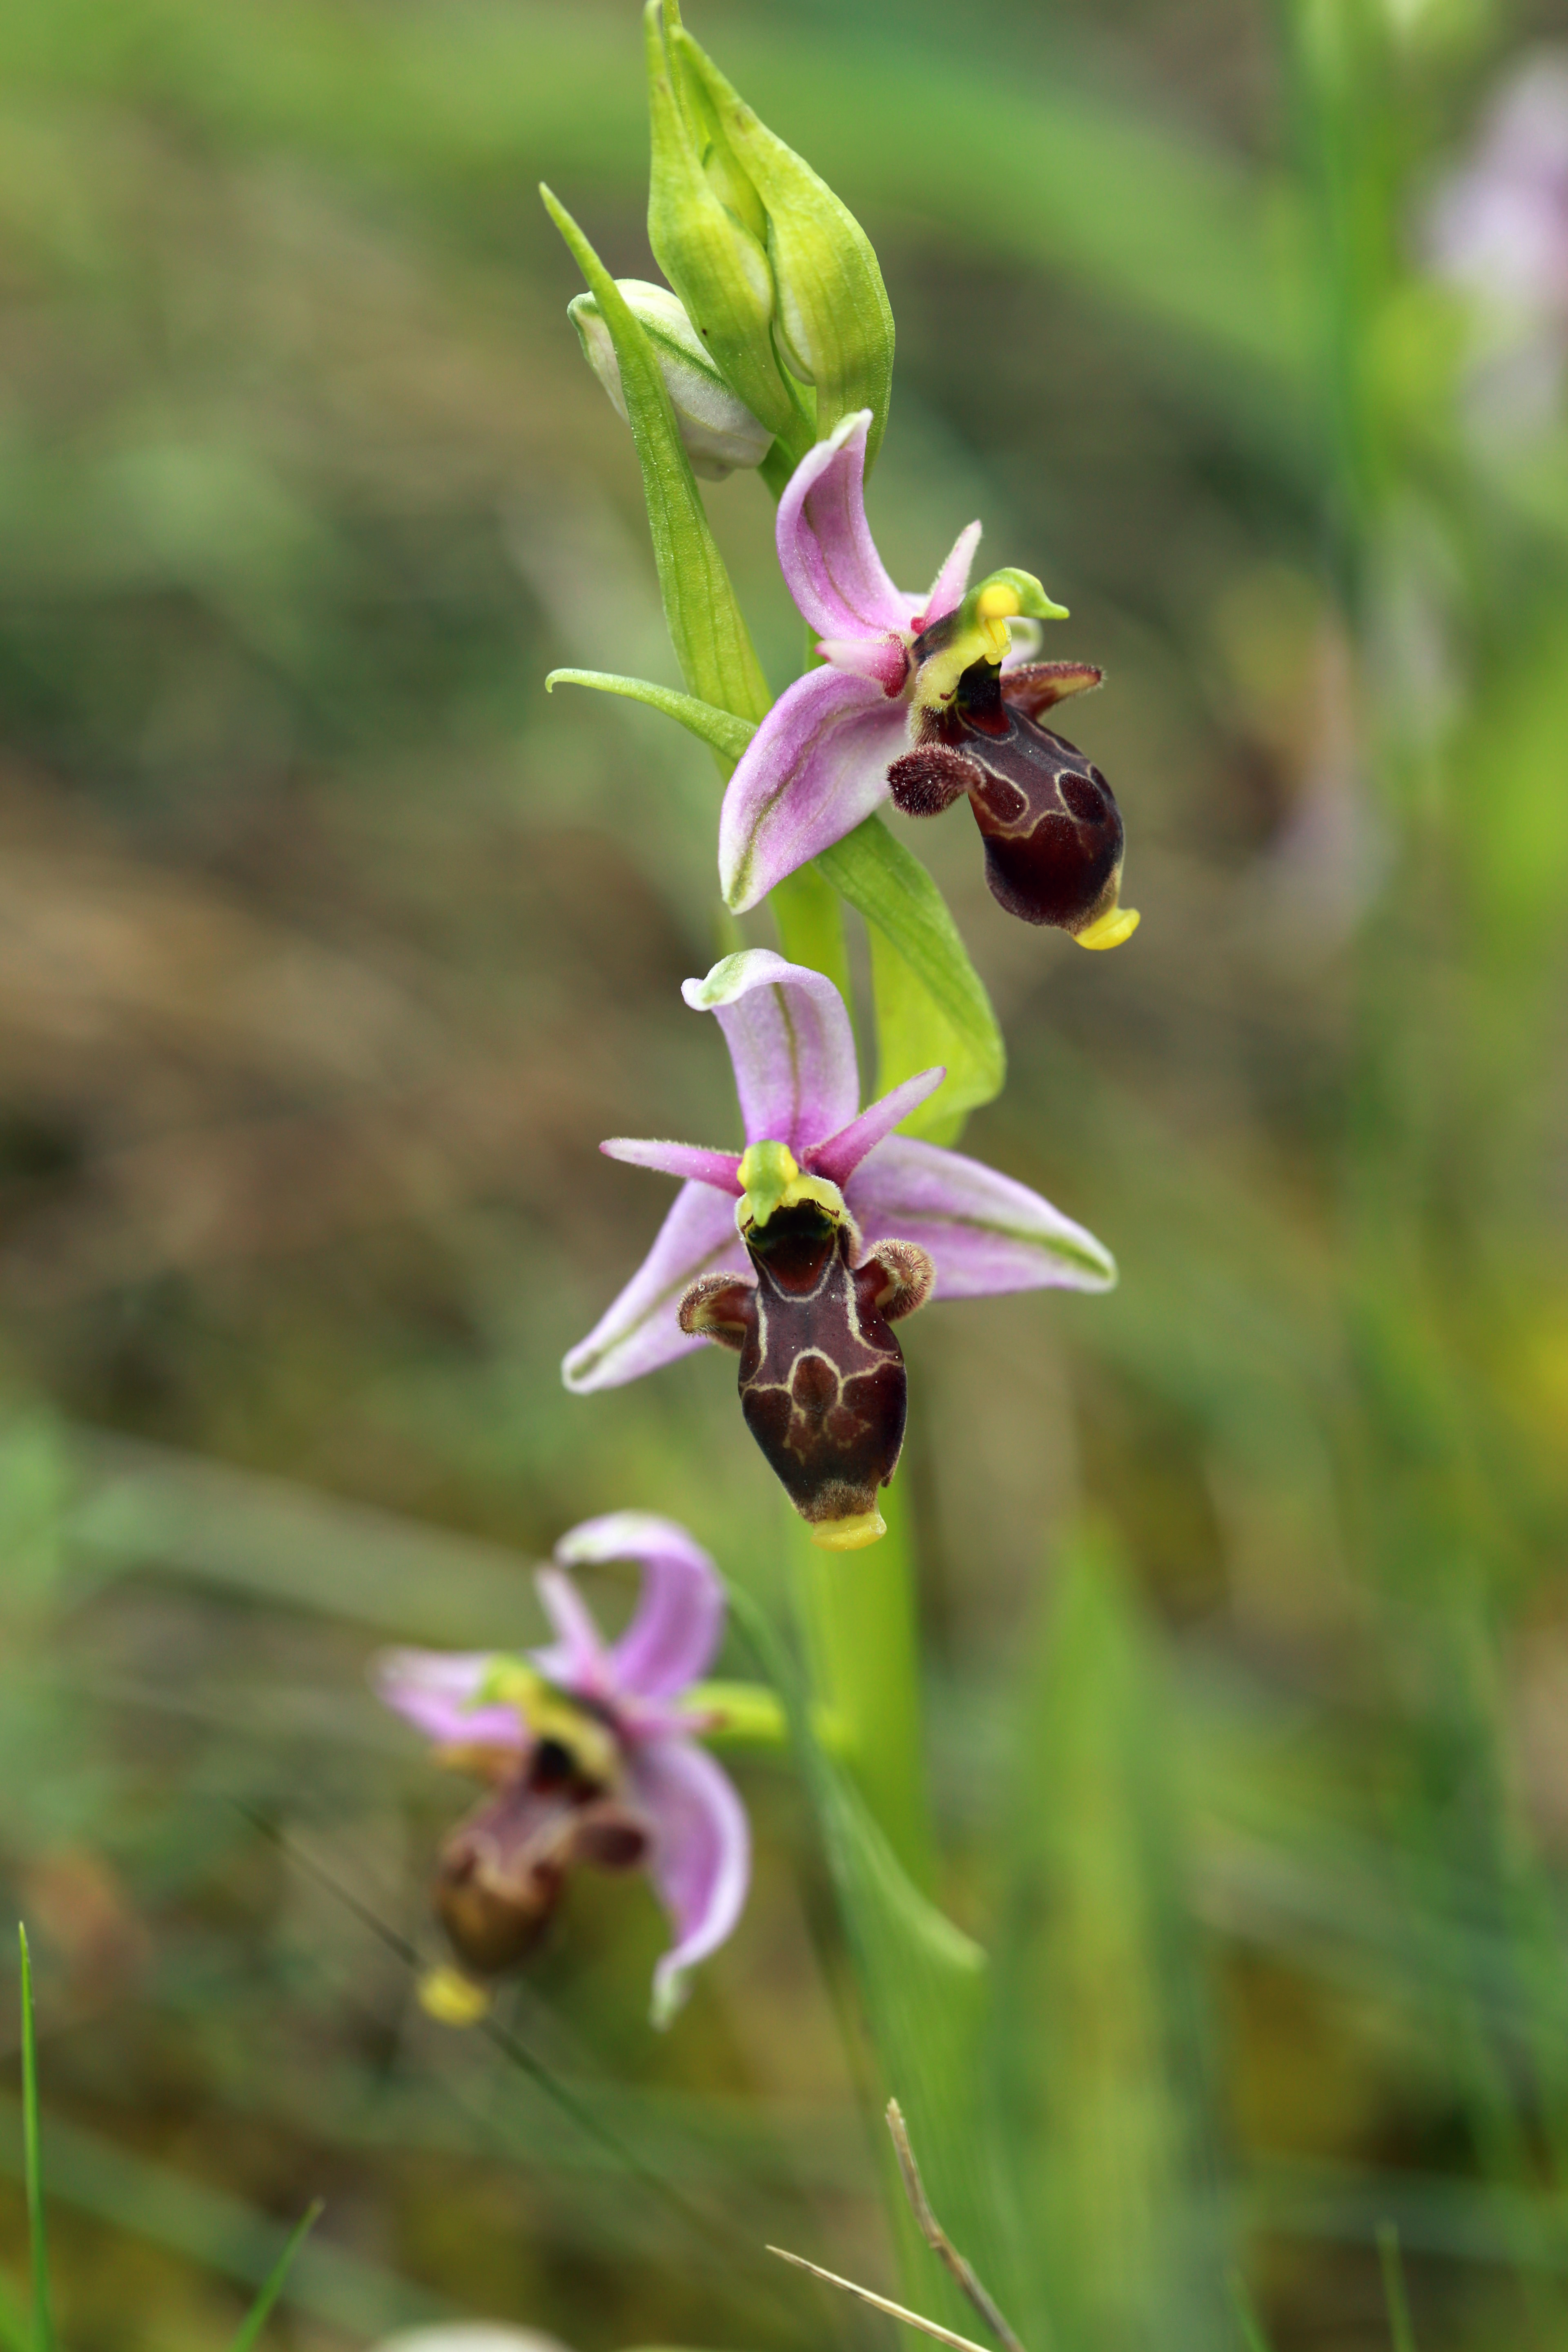
nature, outdoor, plant, flower, europe, insect, canon, botany, flora, fauna, orchid, wildflower, flowers, midi, bee, wildflowers, printemps, isasza, southfrance, sdfrankreich, zuidfrankrijk, mditerrane, languedocroussillon, hrault, montpelliermtropole, eos5d, pinde, exterieur, garrigue, closeview, vuerapproche, floraison, blumen, bloemen, pindes, pourpre, ophrys, avril, plantessauvages, naheaufnahme, orchispurpurea, nectar, macro photography, flowering plant, honey bee, land plant, membrane winged insect, fly orchid